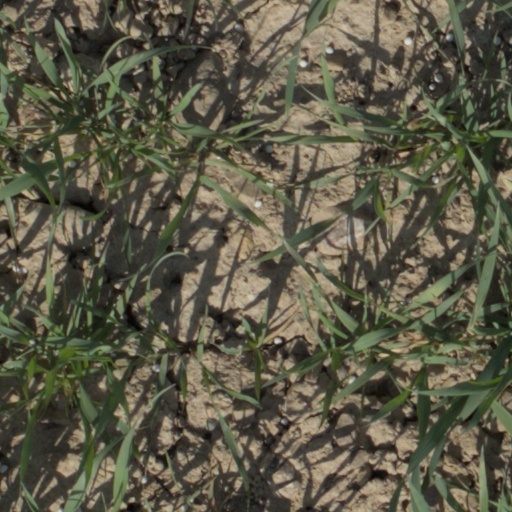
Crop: wheat